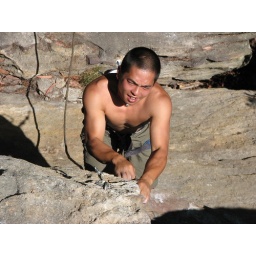
Tim from victoria enjoying the fields of ringbolts in the blue mountains